New York State Route 431

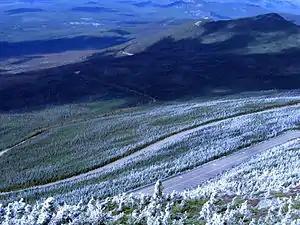
The upper reaches of NY 431 viewed from the top of Whiteface Mountain

Plans for the Whiteface Mountain Highway surfaced in 1929, and a bid of $687,572.50 (1931 USD) was submitted to construct the new roadway two years later. The final plans called for an , wide highway climbing in elevation with grade changes of 8–10%. A toll of $1 for each car and its driver and $1 for each additional passenger would be charged to drive up the new highway ($15 in 2018, $8 each additional passenger). Construction started in 1931, with crews working until near Christmas when snowfall impeded their progress. Work on the parkway resumed on March 15, 1932. The new stone walls guarding the new highway cost about $100,000 (1931 USD) to construct. The highway opened to traffic on July 20, 1935.